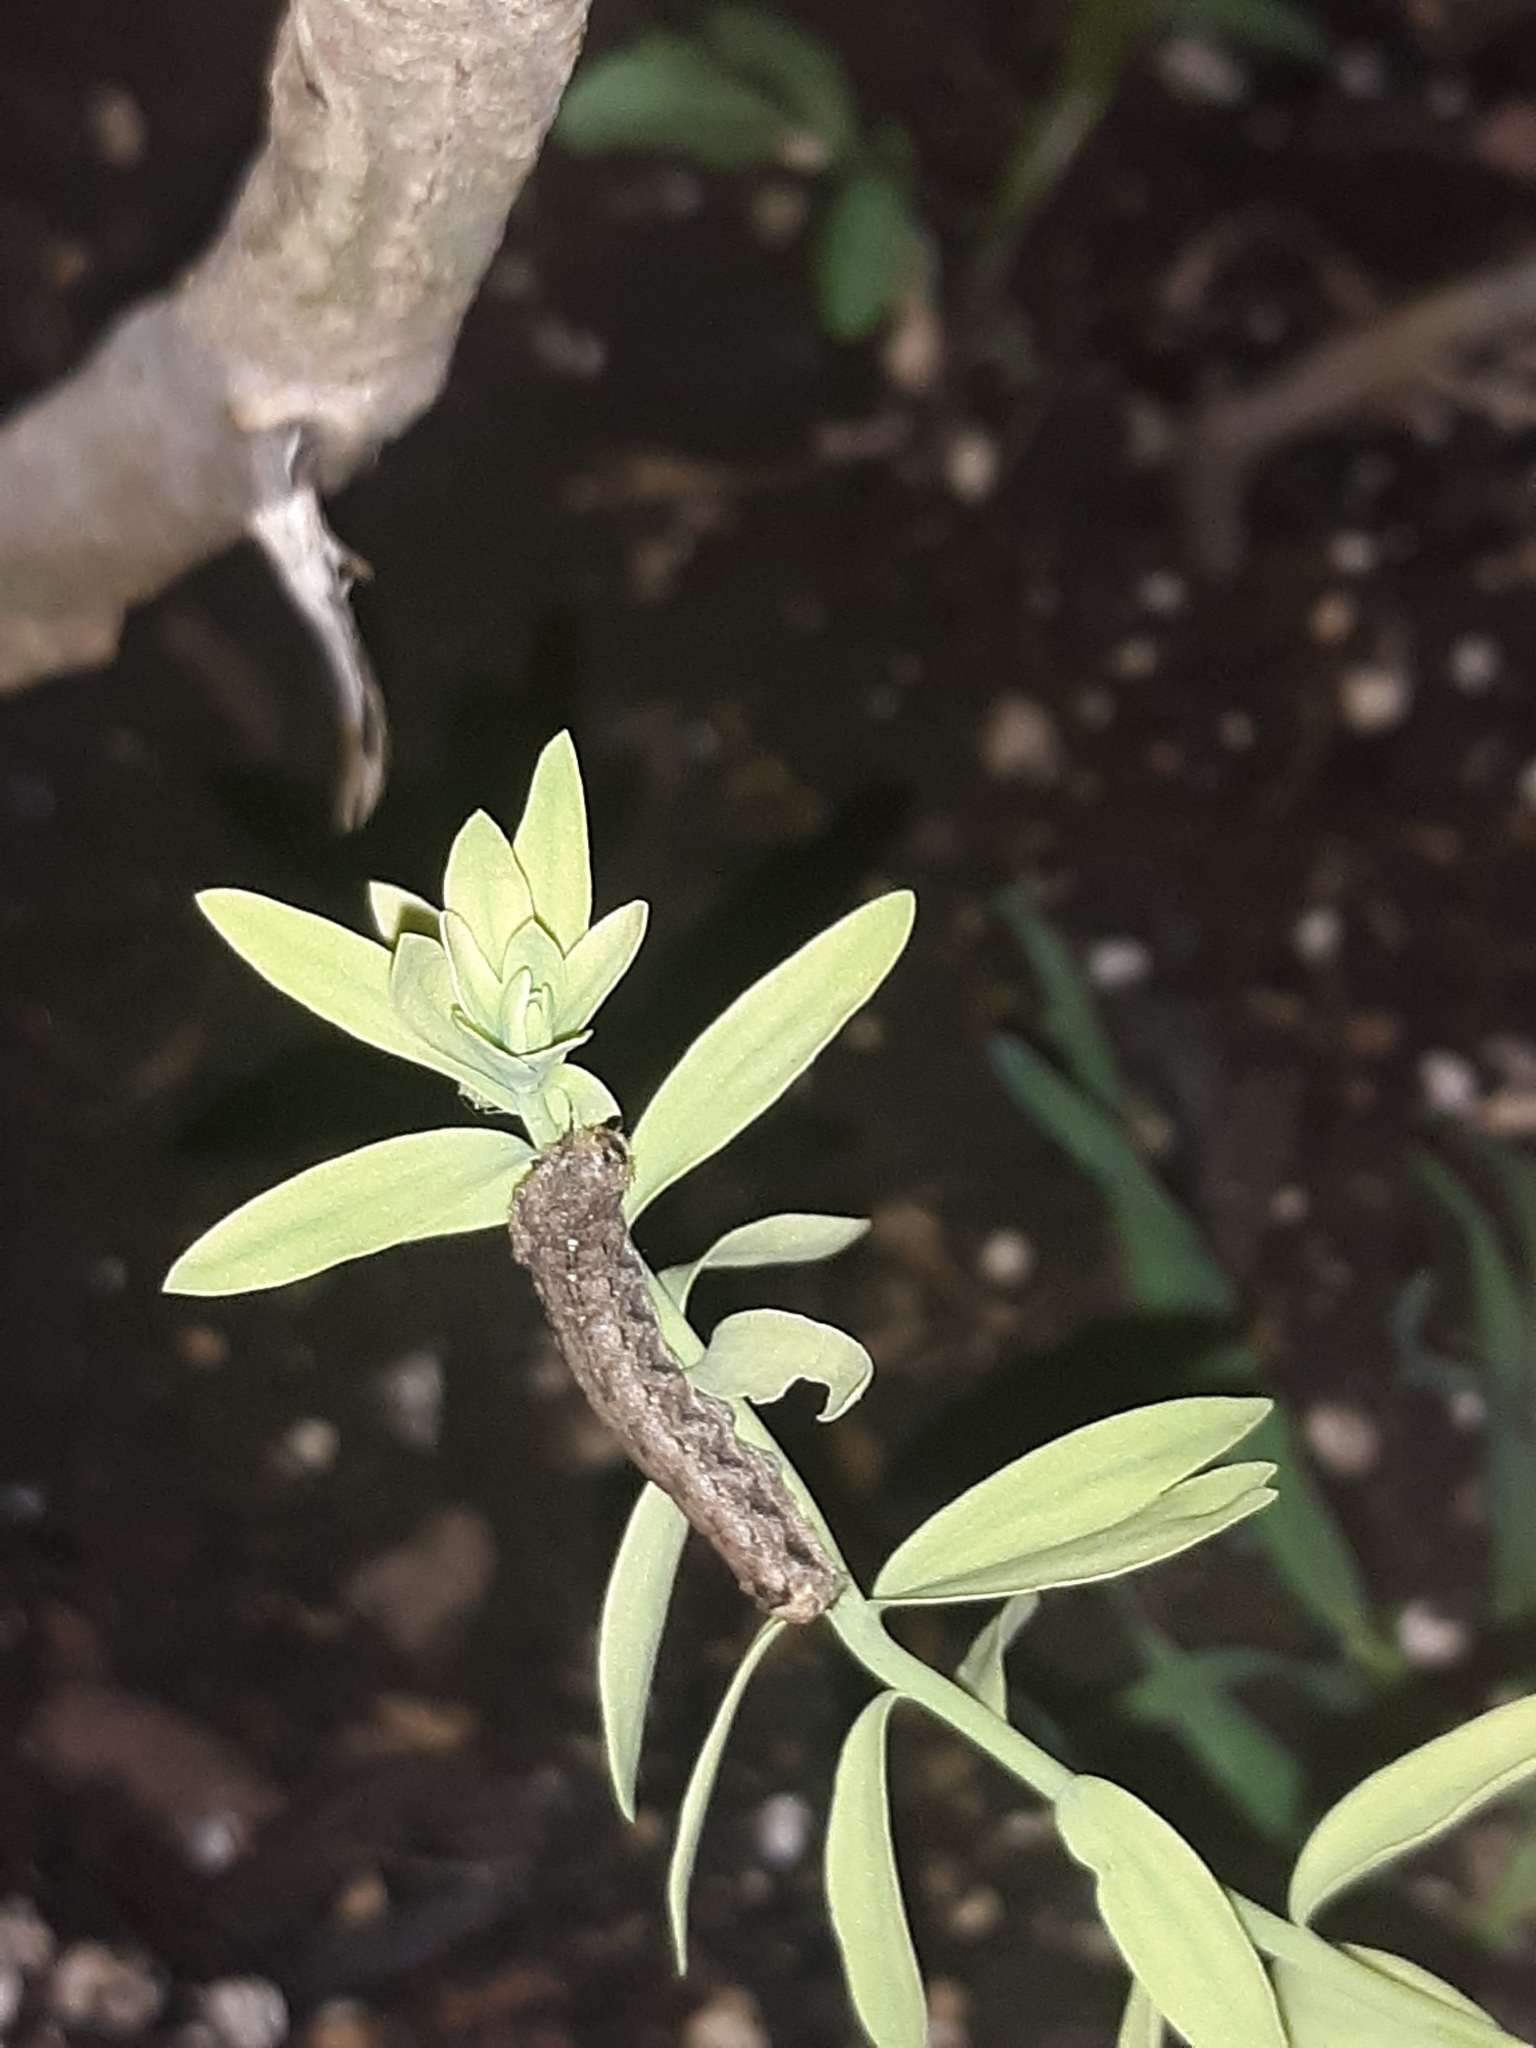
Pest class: cutworms